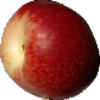
Label: nectarine